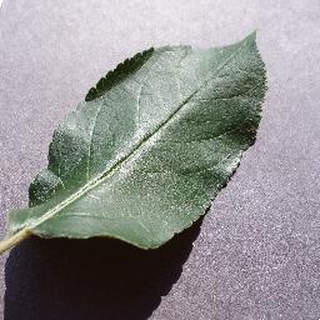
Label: healthy_apple